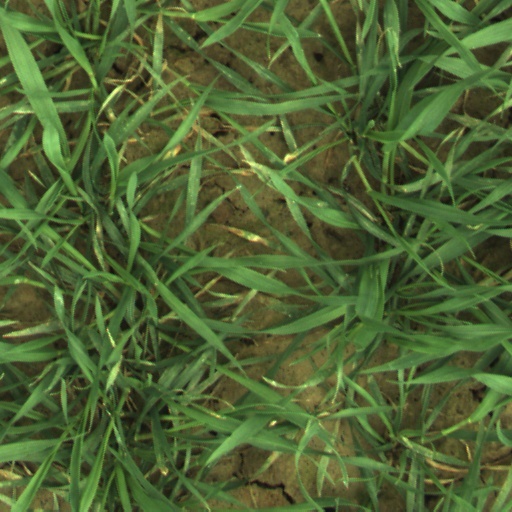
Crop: wheat